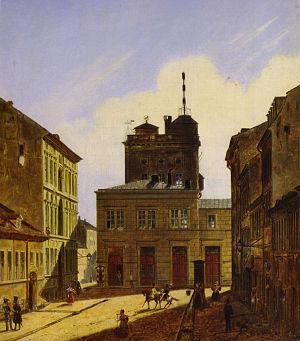
Le télégraphe optique prussien est un système de communication télégraphique entre Berlin et la Rhénanie, qui pouvait transmettre des messages administratifs et militaires au moyen de signaux optiques sur une distance de près de 550 km. La ligne télégraphique comprenait jusqu'à 62 stations télégraphiques, munies de mâts de signalisation portant chacun six bras mus par des cordes. Les stations étaient équipées de longues-vues avec lesquelles les télégraphistes lisaient les signaux spécialement codés d'une station émettrice, et ils les répétaient immédiatement à la suivante. Trois expéditions télégraphiques à Berlin, Cologne et Coblence permettaient l'accueil, le chiffrement, le déchiffrement et la délivrance des dépêches officielles. Cette installation a été rendue superflue par l'introduction du télégraphe électrique. Même si l'on ne transmet plus de message par télégraphie optique, le principe reste utilisé dans l'alphabet sémaphore, et sous une forme très simplifiée dans les signaux ferroviaires mécaniques